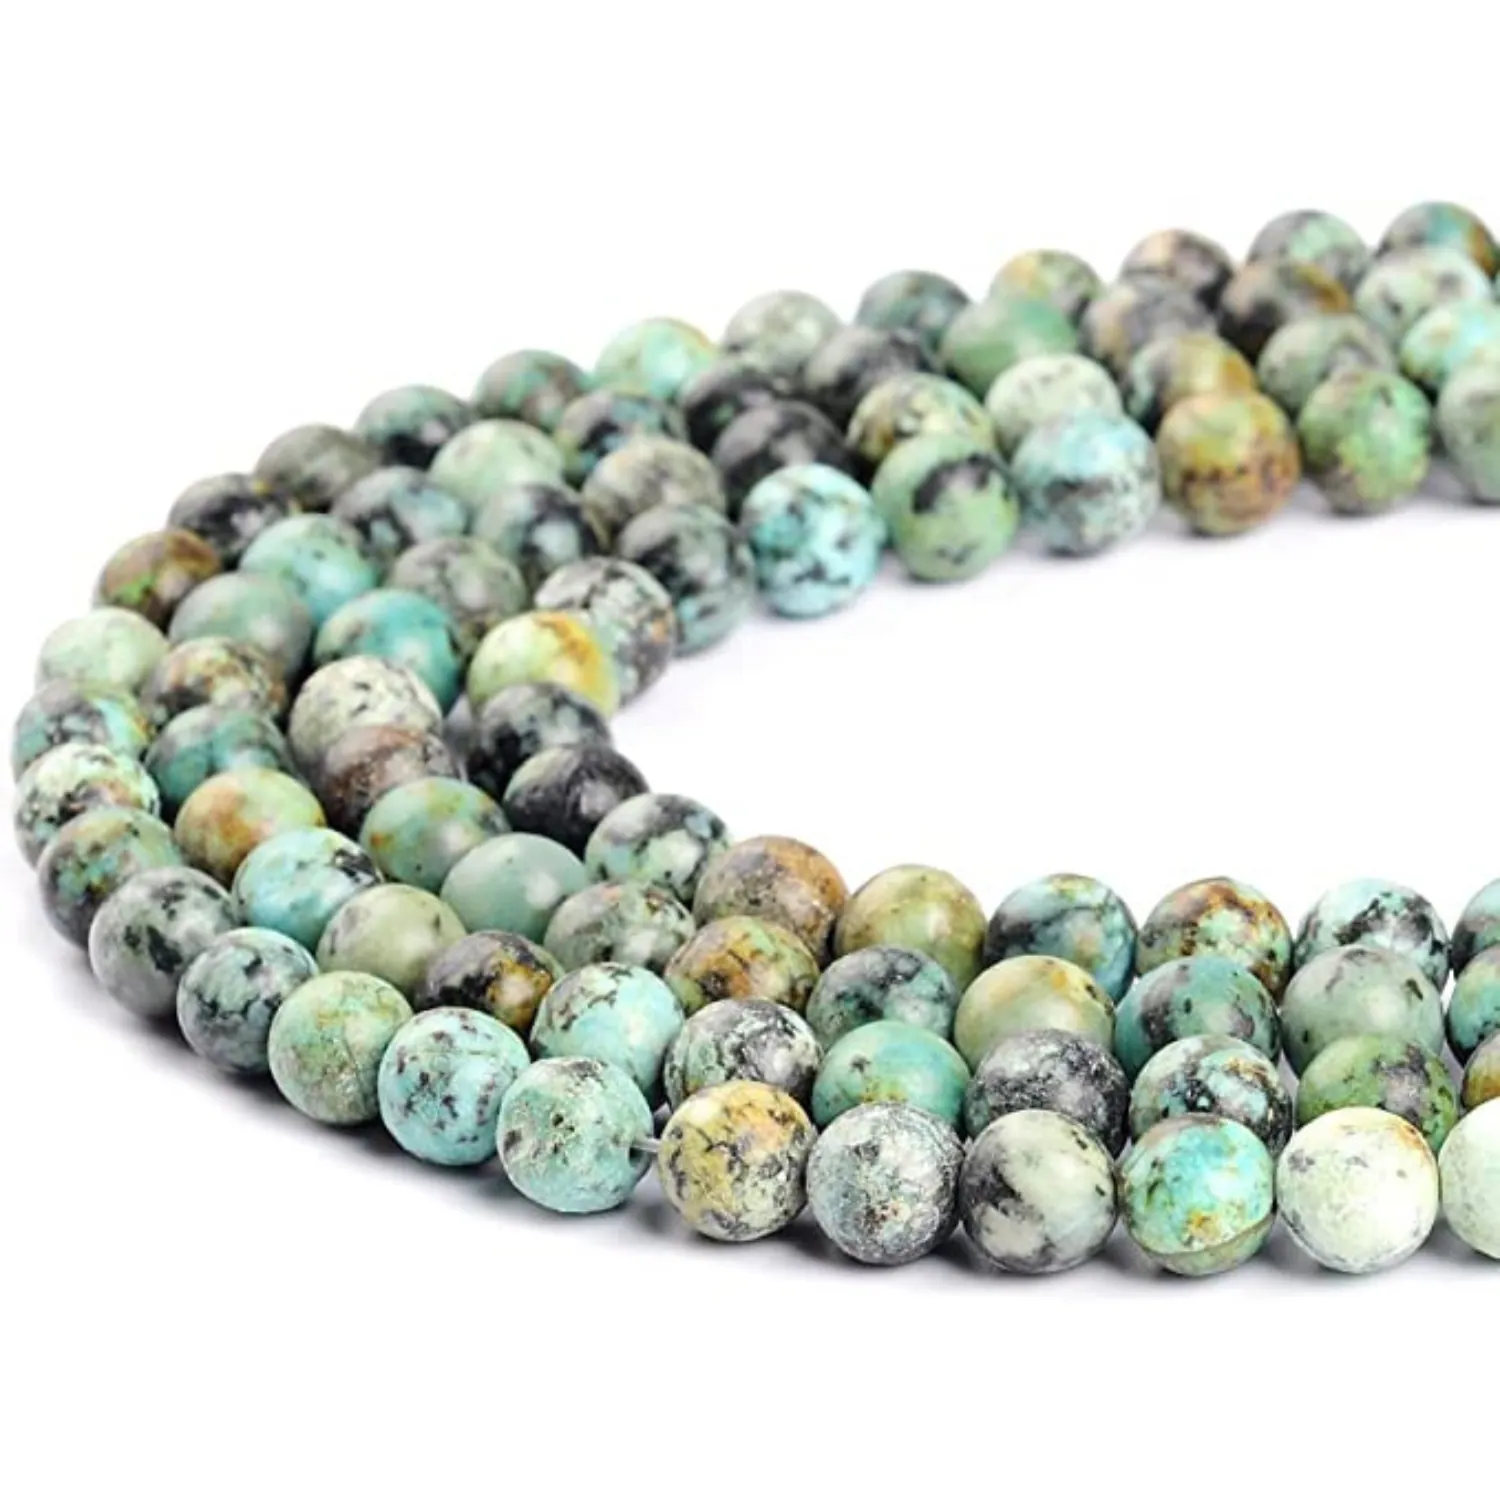
 DIYSM Jewelary making Gemstone Round Beads | (4MM, African Turquoise)
Type: Bracelets & Bangles
Brand: DIYSM
Price: Rs. 445
 DIYSM Jewelary making Gemstone Round Beads | (4MM, African Turquoise)